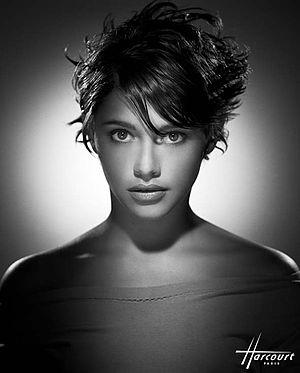
Emma de Caunes photographiée par Studio Harcourt Paris Signature&#32
Emma de Caunes, née le 9 septembre 1976 à Paris, est une actrice et animatrice de télévision française.